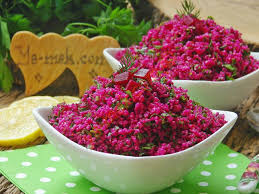
Yemek: kisir